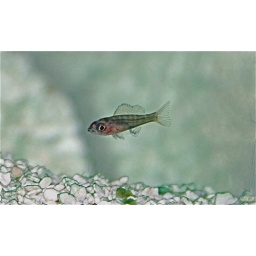
2 days old! Those rocks underneath are actually small grains of sand and not gravel.